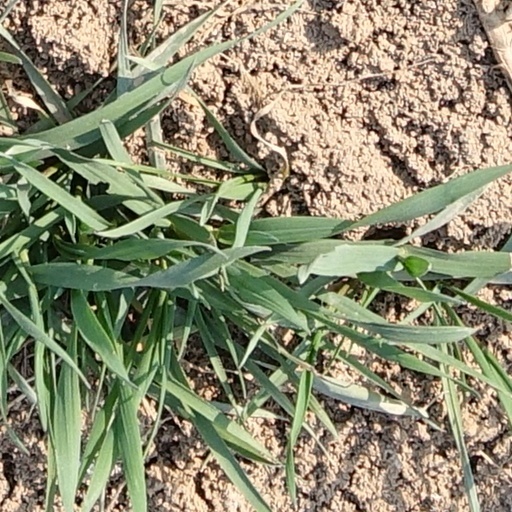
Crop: wheat